Jewish mythology

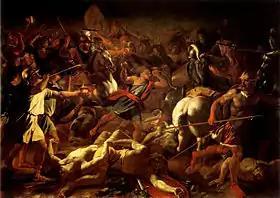
Gideon's victory over the Midianites

Gideon was a military leader, judge and prophet whose calling and victory over the Midianites was decisive. He went on to send out messengers to gather together men in order to meet an armed force of the people of Midian and the Amalek that had crossed the Jordan River, and they encamped at the Well of Harod in the Valley of Jezreel. But God informed Gideon that the men he had gathered were too many – with so many men, there would be reason for the Israelites to claim the victory as their own instead of acknowledging that God had saved them. At first Gideon sent home those men who were afraid and invited any man who wanted to leave, to do so; 22,000 men returned home and 10,000 remained. Yet with the number, God told Gideon they were still too many; Gideon brought his troops to the water, where all those who lap the water with their tongues, were put to one side; all those who kneel down to drink, putting their hands to their mouths, were put to the other side. The number of those that lapped was three hundred; but all the rest of the troops knelt down to drink water. Then the Lord said to Gideon, "With the three hundred that lapped I will deliver you, and give the Midianites into your hand. Let all the others go to their homes"..